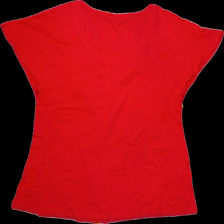
View: back
Type: T-shirt
Category: Ladies
Brand: Cellbes
Colors: Pink
Material: 60%viscose 40%cotton
Size: 36
Trend: No trend
Stains: No
Price range: <50
Recommended usage: Reuse